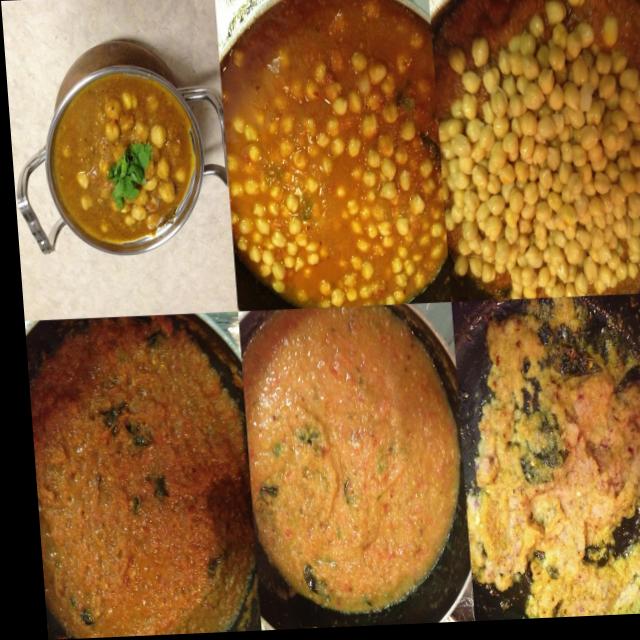
Dish: chole